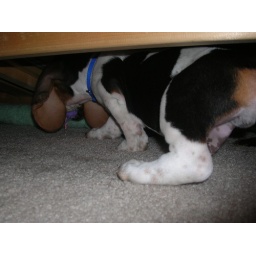
Back home under the couch